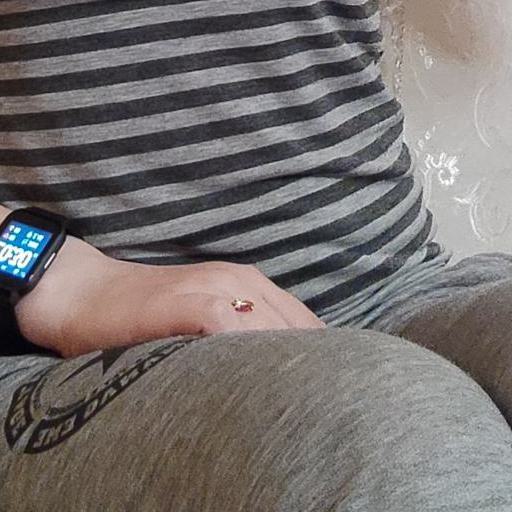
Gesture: no_gesture